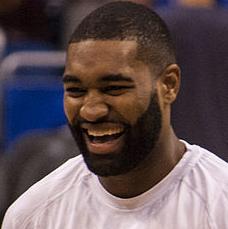
Age: 21